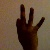
The image shows a hand gesture representing the number 9 in Indian Sign Language.